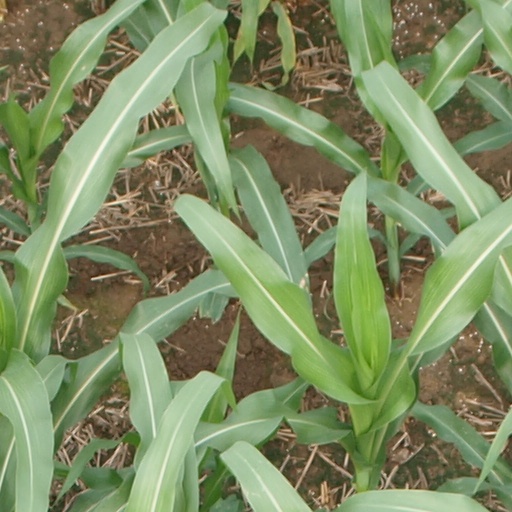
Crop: maize; corn